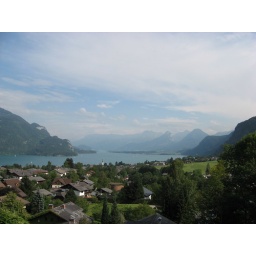
mountains and lake near Salzburg, on The Sound of Music tour, Aug. 07